Prickett's Fort State Park

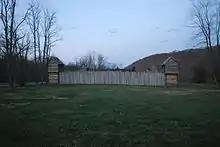
Prickett's Fort reconstruction.

The last written mention of Prickett's Fort occurred in 1780. In 1916, the Sons of the American Revolution dedicated a monument in honor of settlers who built the fort. When, in 1973, the traditional site of the fort was threatened by a Department of Natural Resources parking lot, the Marion County Historical Society created the Prickett's Fort Memorial Foundation and announced plans to reconstruct the historic structure. Discovering that the original fort site had probably been destroyed by the building of a railroad bridge in 1905, the Foundation decided to put the reconstruction on a small hill overlooking the river. Many old buildings donated to the project were torn down to provide timbers for the reconstruction. A Reconstruction Details Committee decided to design the fort reconstruction on the basis of a description by Stephen Morgan, the son of an early settler. The current reconstruction is 110 feet square with two-story blockhouses at each corner, fourteen small cabins lining internal walls, and a meeting house and store house in the common area. Unfortunately, the Morgan account was an inaccurate, perhaps even fraudulent, guide. The Prickett's Fort Memorial Foundation describes the 1974 reconstruction as "much more elaborate" than the original but claims that every feature in the reconstruction might have been found at some refuge fort in the region.